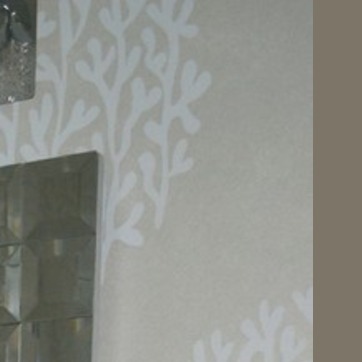
Material: wallpaper